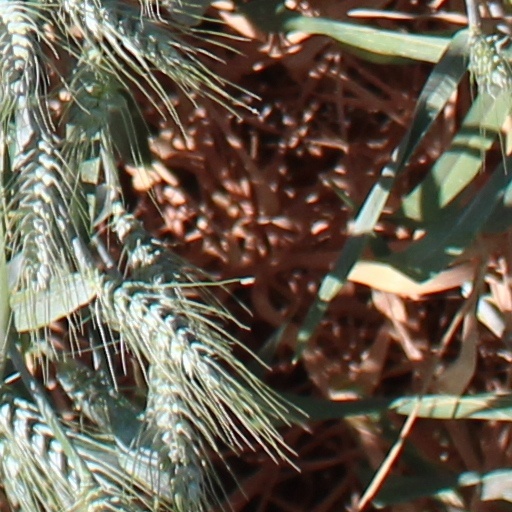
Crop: wheat